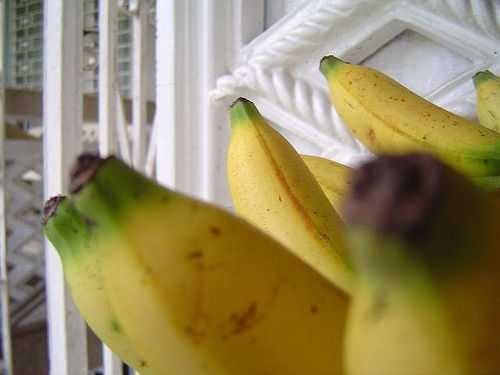
Label: Banana